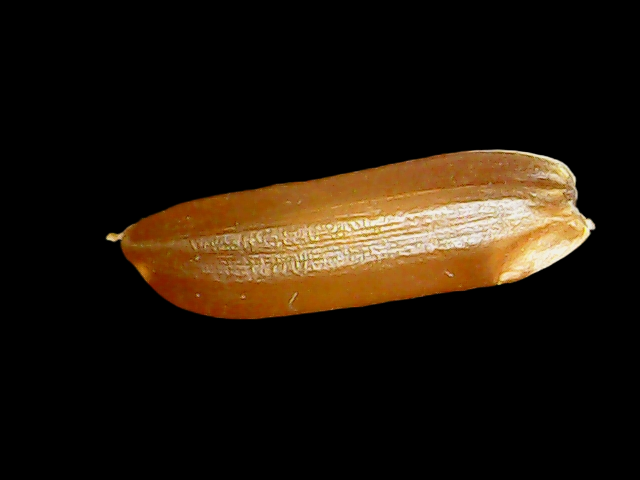
Rice variety: Binadhan20